Lengerich, Lower Saxony

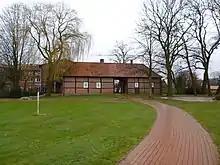
Gatehouse of the former "Burg Lengerich"

Lengerich is a municipality in the Emsland district, in Lower Saxony, Germany. It is situated approximately 15 km east of Lingen.